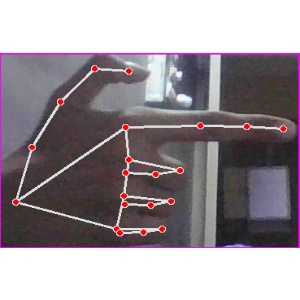
अक्षर: ब